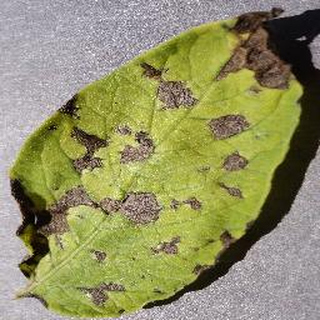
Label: potato_early_blight